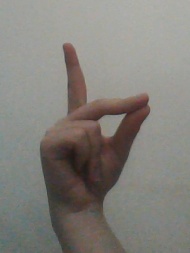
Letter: ta